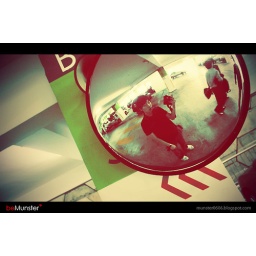
Super long photo taken in Solaris car park.. big mirror is damn nice to take photo.. :D